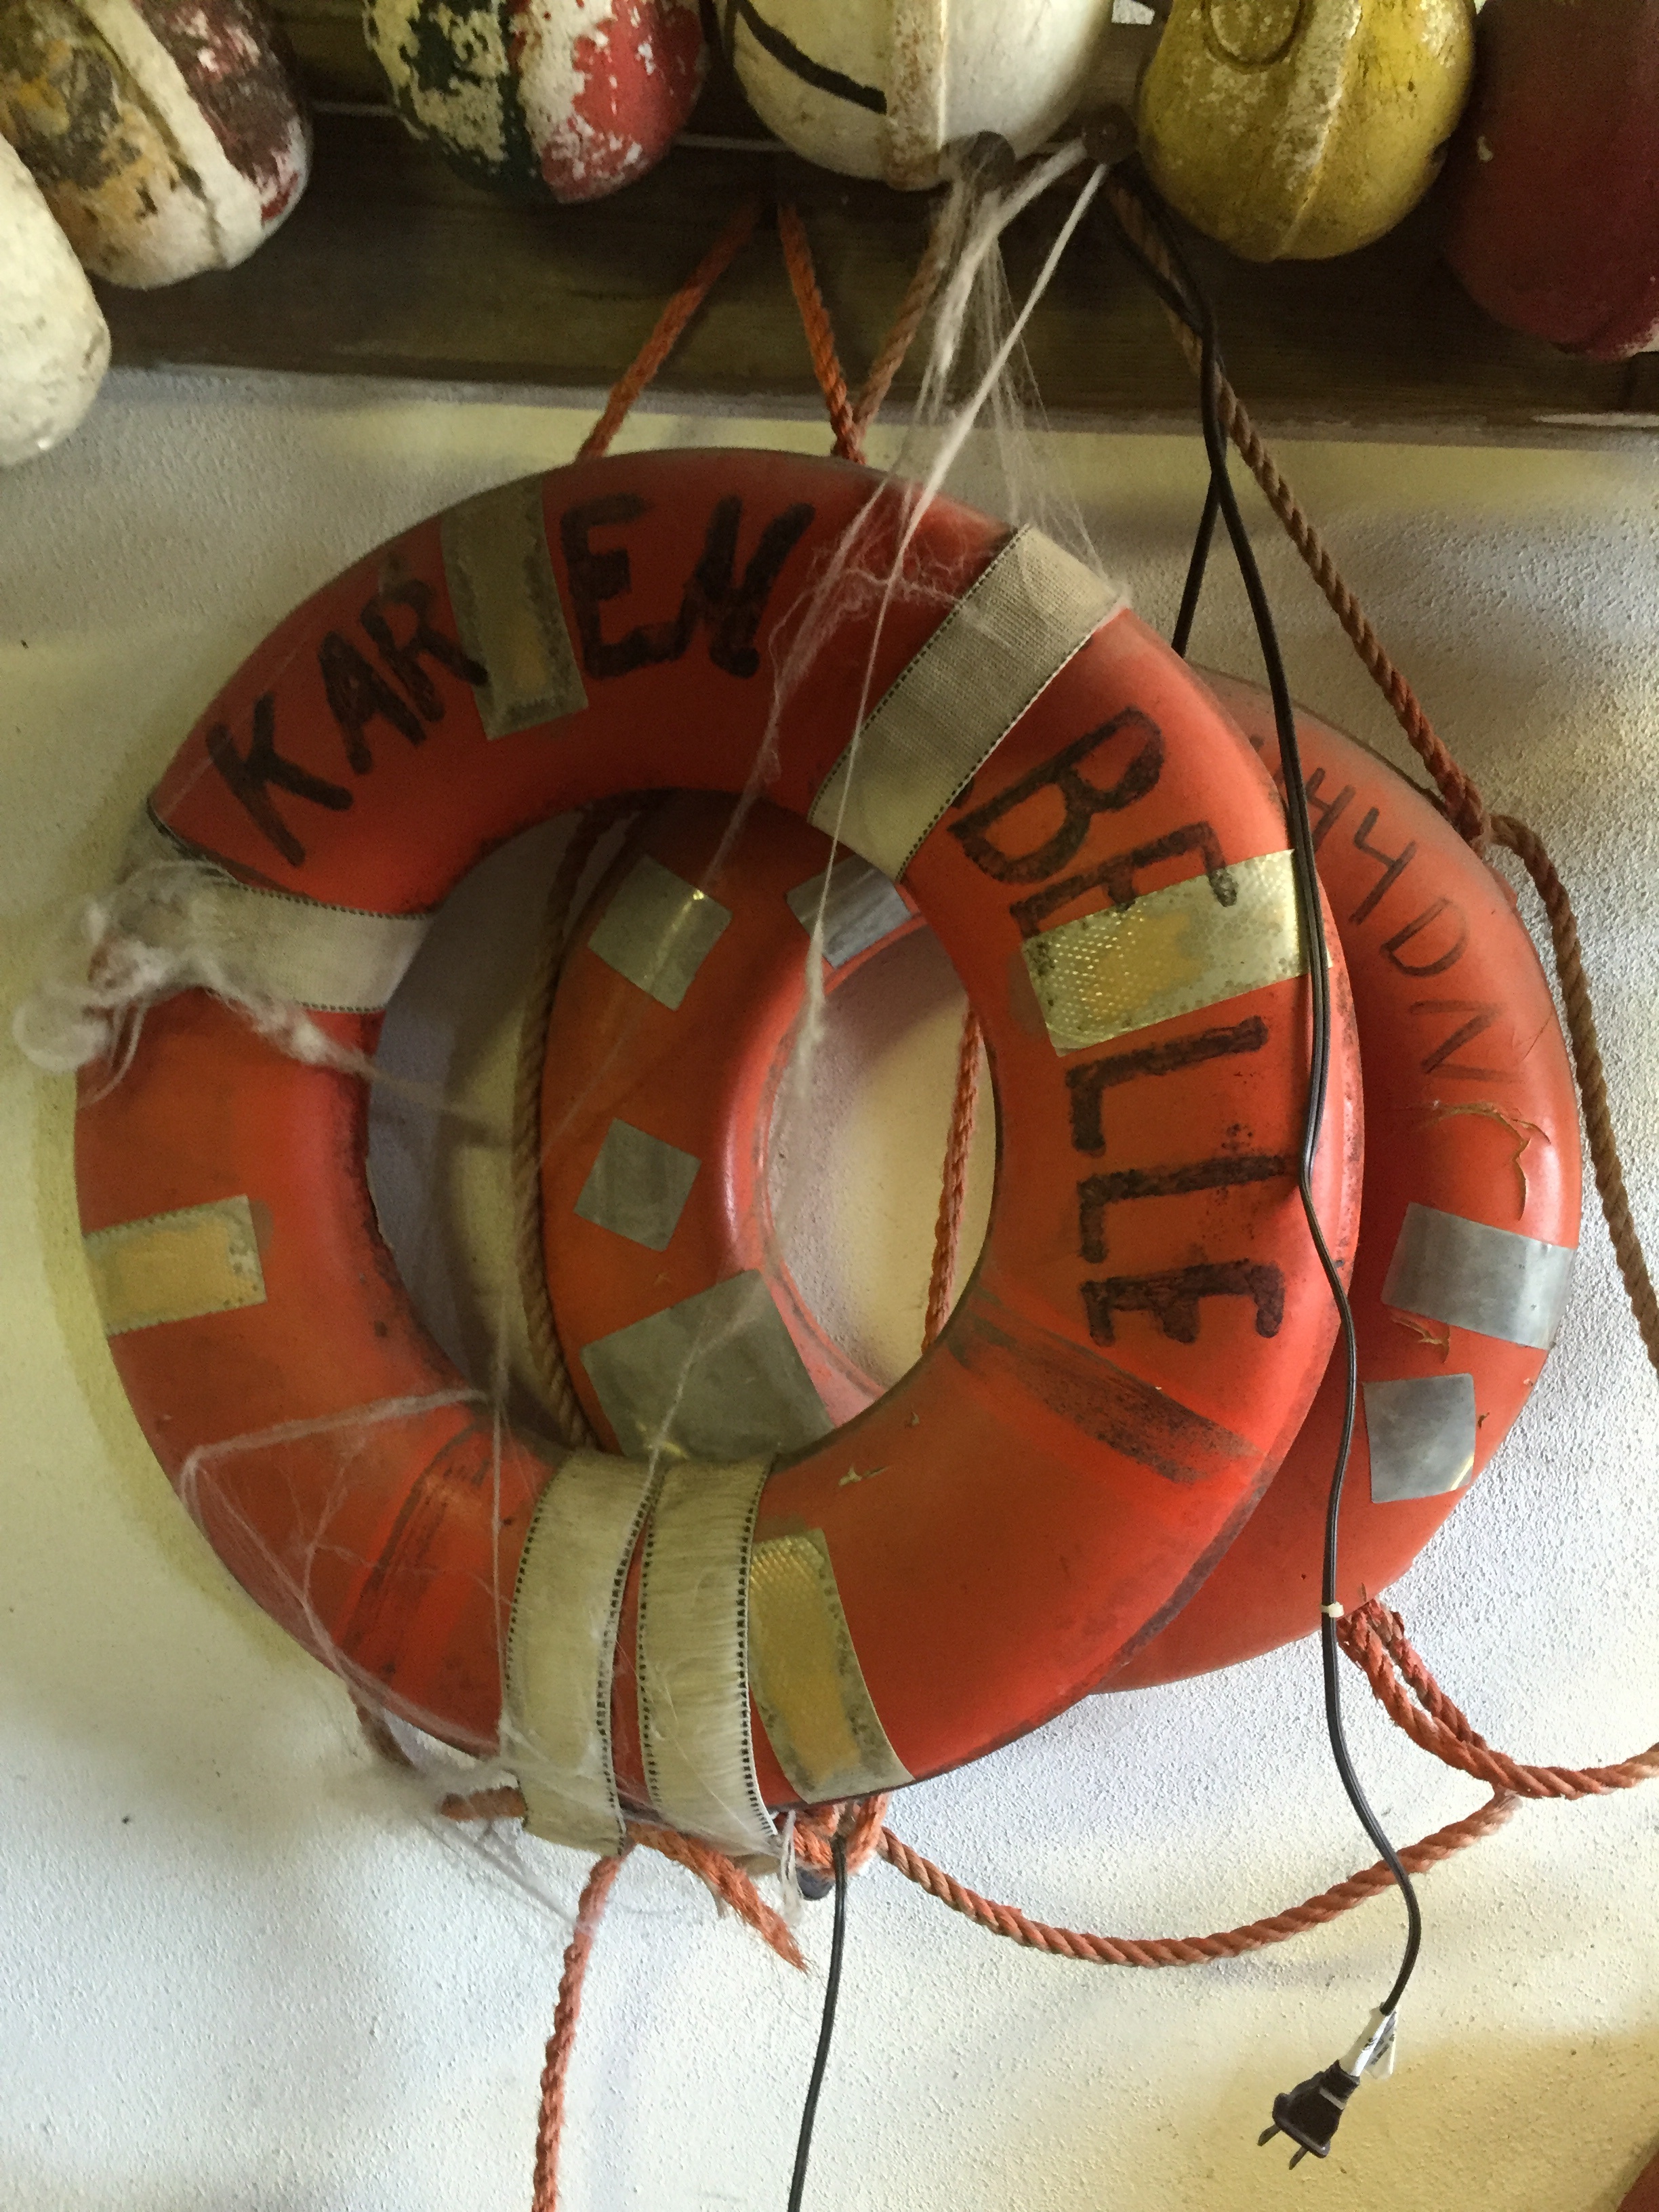
food, red, color, christmas, christmas decoration, art